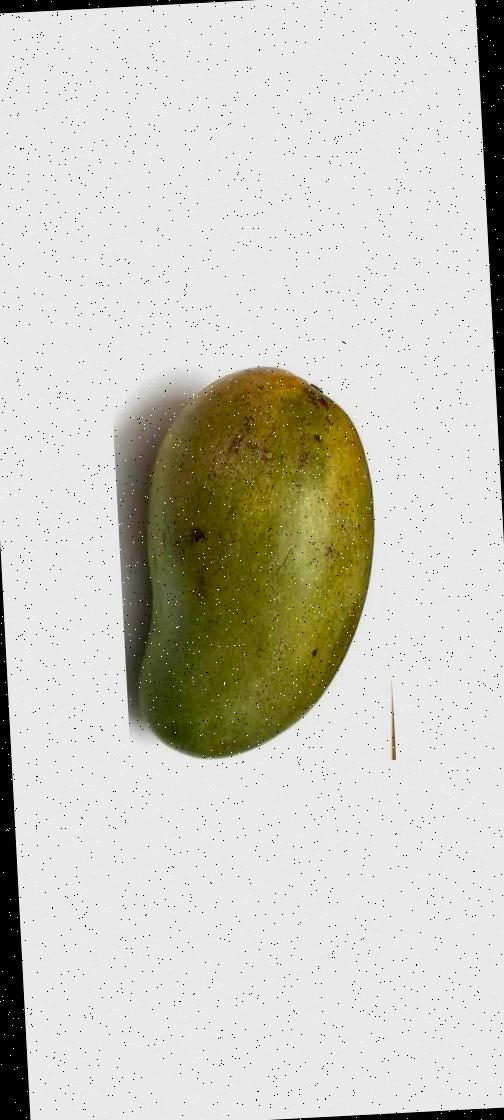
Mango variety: Rupali